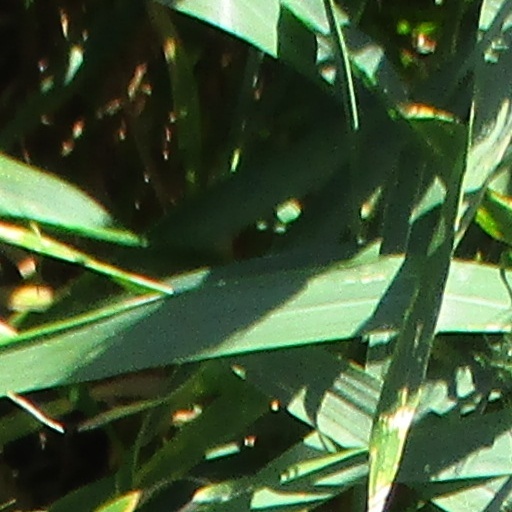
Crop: wheat